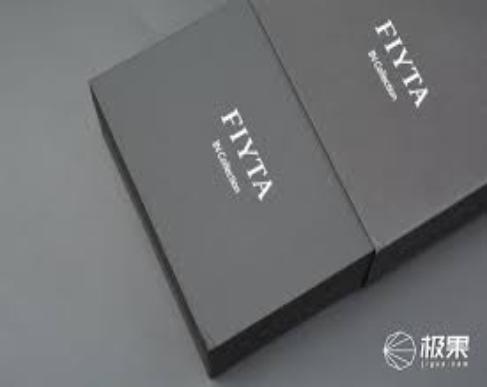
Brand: fiyta
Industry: Electronic